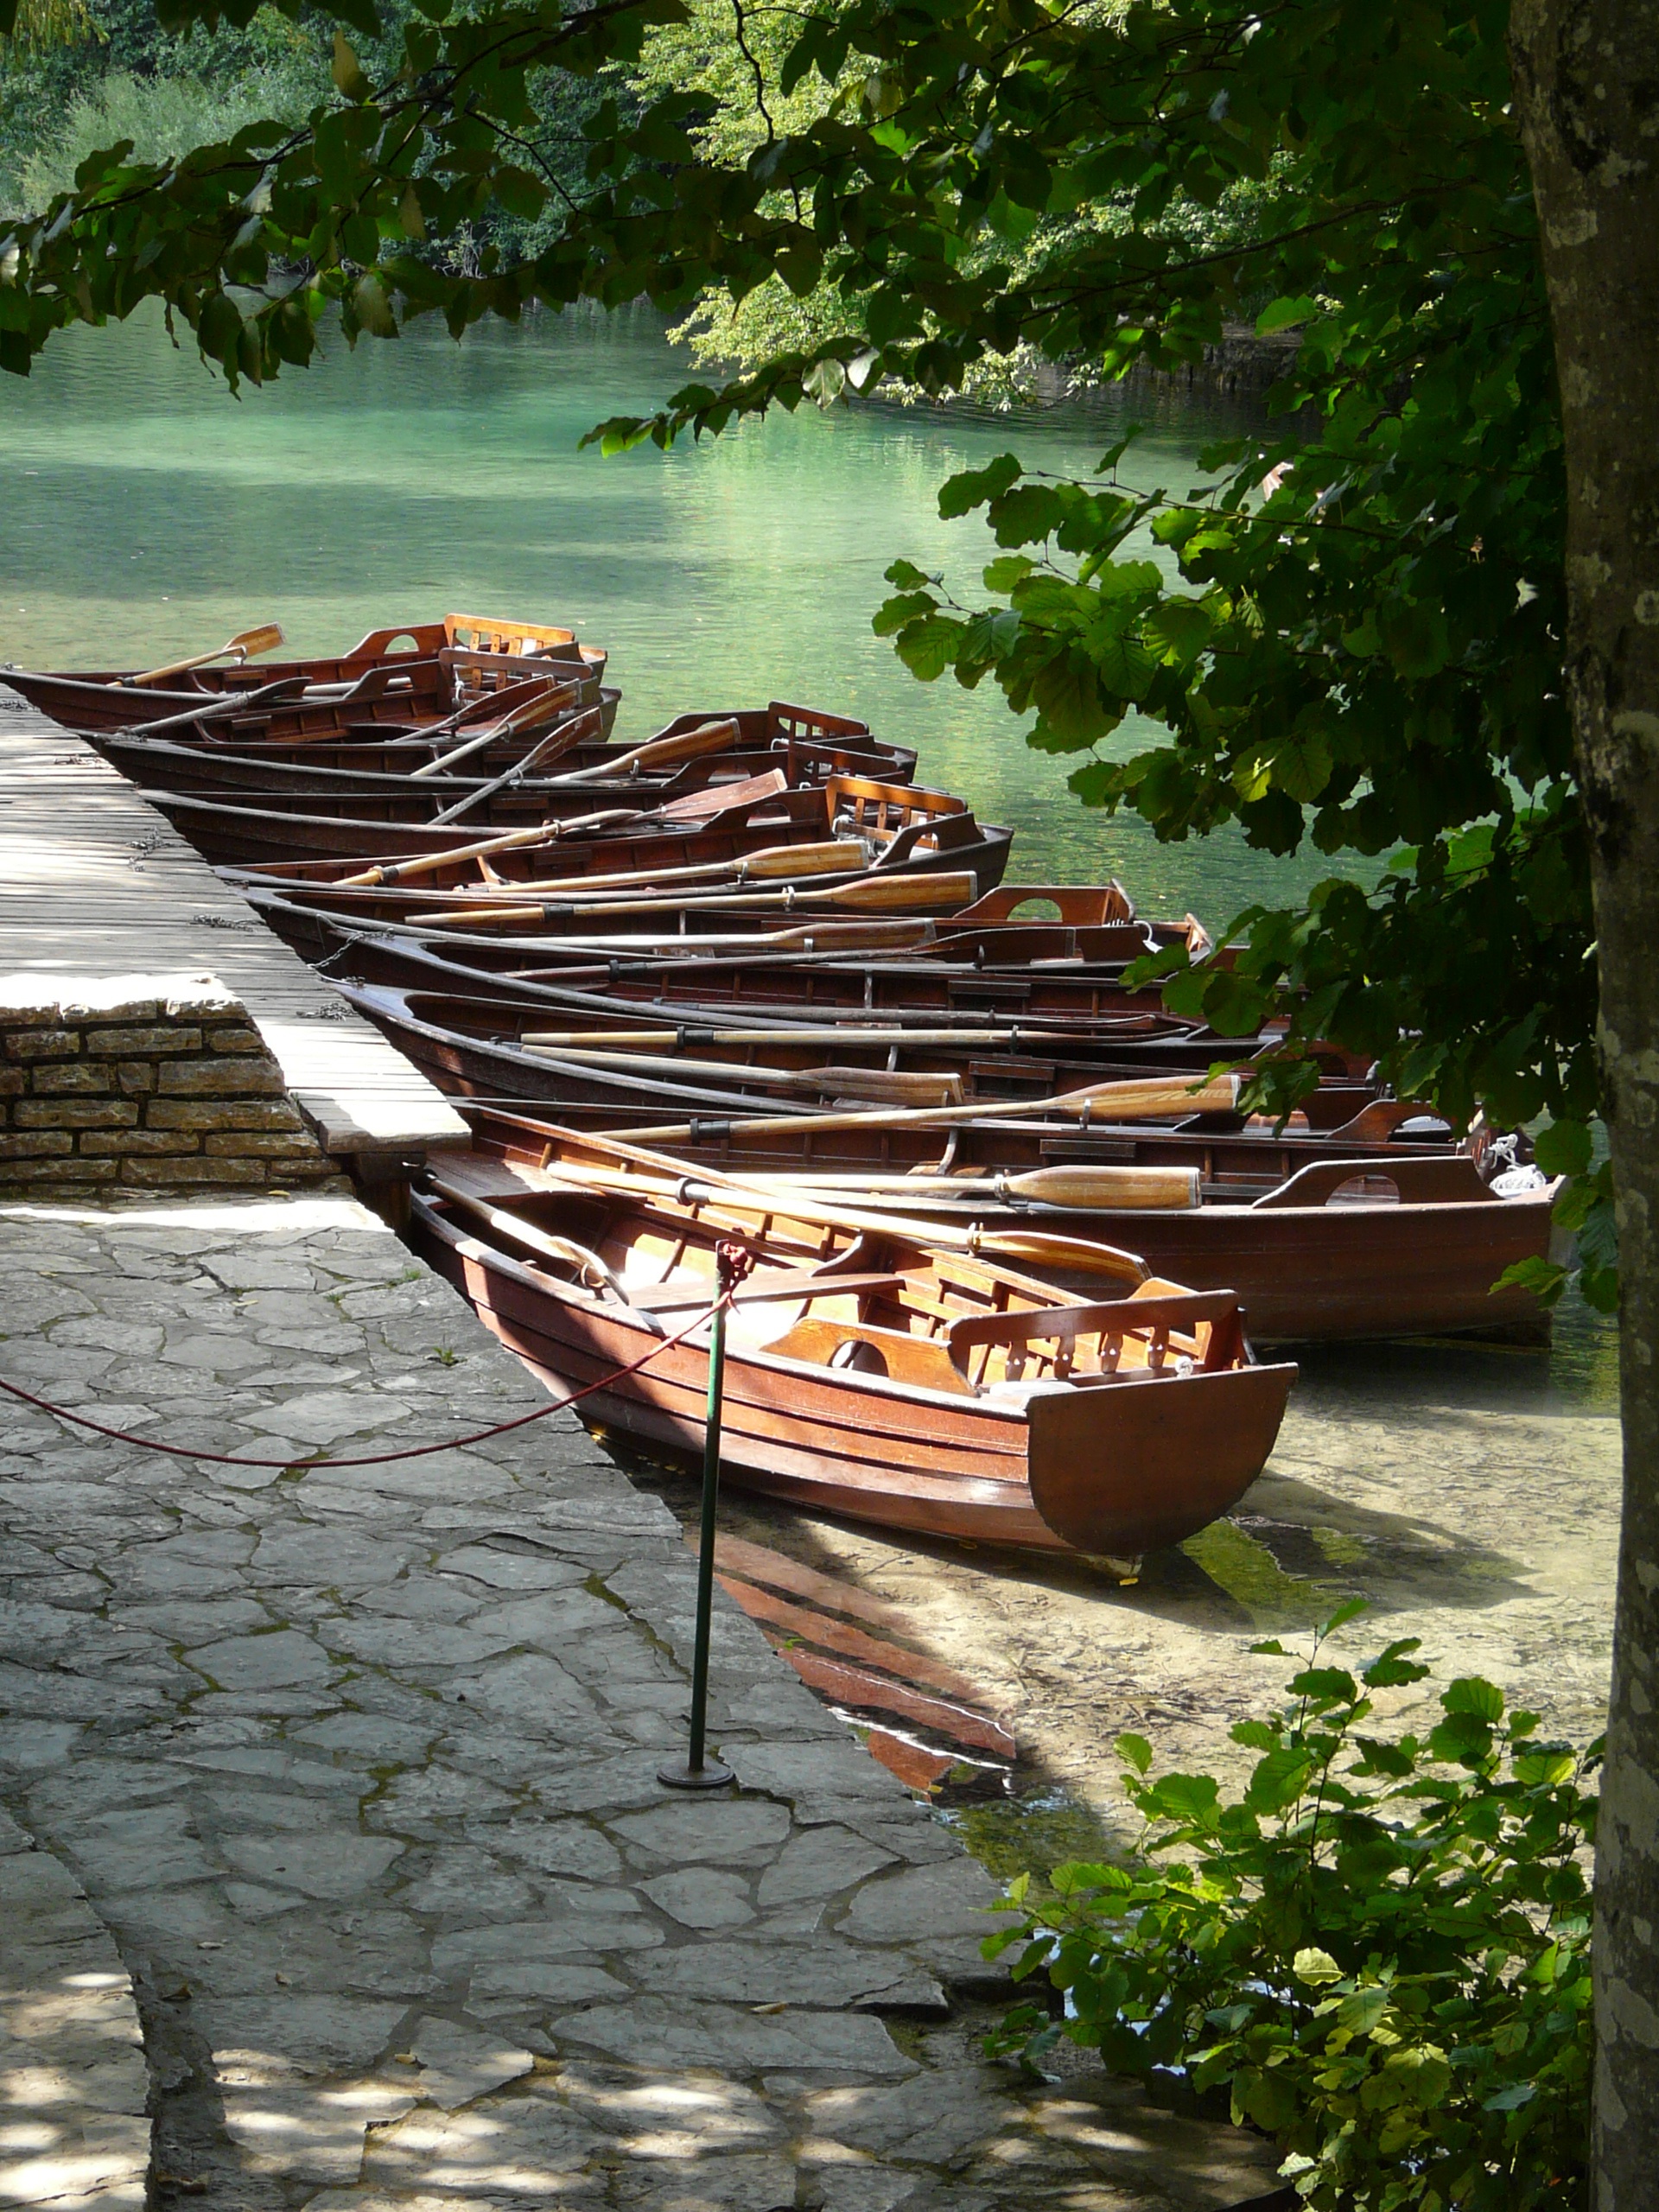
landscape, water, nature, wood, boat, river, vehicle, boating, boats, watercraft, barque, plitvice lakes, watercraft rowing